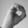
ASL letter: O